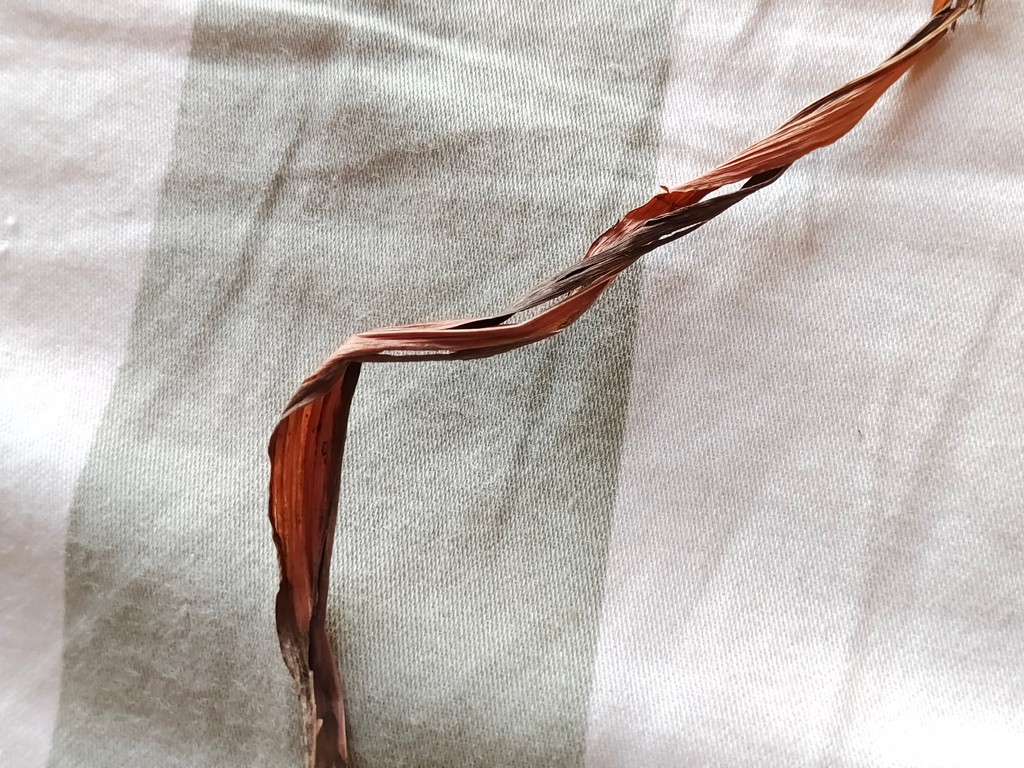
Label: Dried